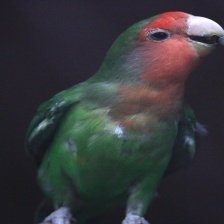
Species: ROSY FACED LOVEBIRD
Scientific name: AGAPORNIS ROSEICOLLIS